Joan Rivers

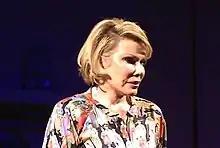
Rivers performing in her show at the 2008 Edinburgh Festival Fringe

A documentary film about Rivers, "", premiered at the Sundance Film Festival on January 25, 2010.